Ticknor and Fields

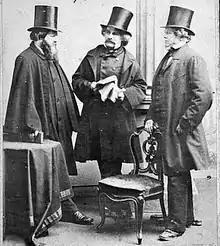
James Fields, Nathaniel Hawthorne, William Ticknor; photo by J.W. Black, ca.1863

In 1832 William Davis Ticknor and John Allen began a small bookselling business called Ticknor and Allen which operated out of the Old Corner Bookstore located on Washington and School streets in Boston, Massachusetts. The space had previously been used by publishers Carter & Hendee, who hired a teenaged James T. Fields as an apprentice. When Ticknor and Allen began their business, Fields joined them. A year later, Allen withdrew from the firm, and Ticknor continued business under William D. Ticknor and Company. When John Reed and Fields became partners in 1845, the imprint was changed to Ticknor, Reed, and Fields. Reed retired in 1854 and the imprint was renamed as Ticknor and Fields, which became well known.